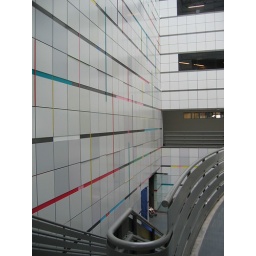
The colourful wall in the MIT building where the Media Lab is located